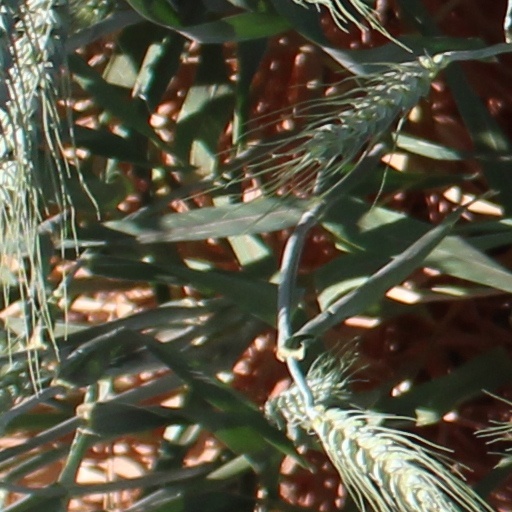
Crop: wheat